History of the Belgium national football team

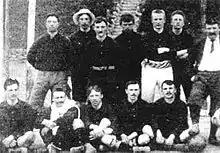
The Belgian team before making their international debut against France, on 1 May 1904

On 11 October 1900, Beerschot Athletic Club president of honour Jorge Díaz announced that Antwerp would host a series of challenge matches between Europe's best football teams. The prize was the Coupe Vanden Abeele, a cup offered by the Antwerp football director Frédéric Vanden Abeele. After some organizational difficulties, on 28 April 1901, Beerschot's pitch hosted its first tournament, in which a Belgian selection faced a Dutch team made up of players from third-level sides led by ex-footballer Cees van Hasselt. Naturally, the hosts had little trouble claiming the cup, defeating the Netherlands by 8–0. As a result of the games not being sanctioned by the Royal Dutch Football Association (KNVB), only players from the second division were available to Van Hasselt, so Belgium also won the next matches, although with more leveled scores (1–0, 2–1, 6–4). However these results were not recognized by FIFA since the Belgian team contained some English players, such as Herbert Potts, who scored 12 of "Belgium's" 17 goals.